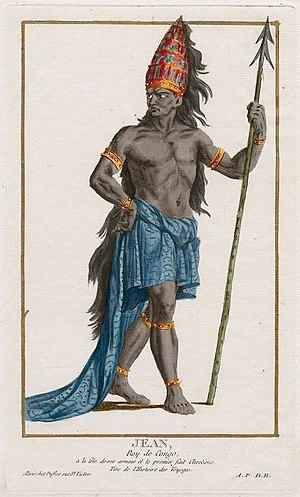
Manikongo Jean Ier du Kongo, alias Nzinga a Nkuwu ou Nkuwu Nzinga. Légende
"Les rois du Kongo; manikongo est une déformation de Mani a Kongo. ""Mani"" est l'un des titres portés par un responsable administratif au Royaume Kongo.
Nzinga a Nkuvu, manikongo des peuples Kongo, baptisé le 3 mai 1491 sous le nom de Jean Iᵉʳ du Kongo, est le premier roi du royaume du Kongo ayant été converti au catholicisme.
Pierre Duflos le Jeune est un graveur en taille-douce français, né à Lyon le 19 août 1742 et mort à Paris en 26 avril 1816.